Apocalypticism

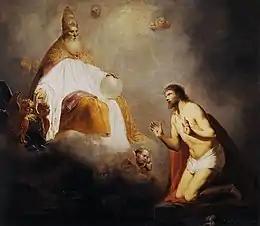
"God Inviting Christ to Sit on the Throne at His Right Hand", painting by Pieter de Grebber (1645). The Holy Spirit is visible as a dove at the top of the image.

Most scholars participating in the third quest for the historical Jesus believe that Jesus was an eschatological prophet who believed the "Kingdom of God" was coming within his own lifetime or within the lifetime of his contemporaries. Simultaneously, some of these scholars tend to see Jesus's predictions as mistaken although some others view it from the perspective of the conditional nature of judgement prophecy. A number of interpretations of the term "Kingdom of God" have thus appeared in its eschatological context, e.g., apocalyptic, realized or inaugurated eschatologies, yet no consensus has emerged among scholars. The major focus for Jesus's eschatological teachings in the Gospels is the Olivet Discourse in Mark 13, where "Jesus speaks as if Peter, James, and John will personally experience the parousia." In the Gospel of Matthew, the major focus for Jesus's eschatological teachings is in Matthew . Many scholars point to Jesus' association with John the Baptist as confirmation for his apocalyptic intentions.